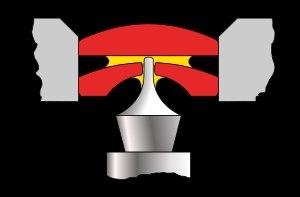
Les pierres d'horlogerie sont notamment utilisées pour la fabrication des paliers, qui supportent les pivots des axes du rouage en acier. Elles se présentent alors sous forme d'un disque percé ou de disque plat appliqué contre un disque percé. Elles servent également de palettes à l'ancre, d'ellipse fixée sur le balancier qui reçoit l'impulsion, ou encore beaucoup plus rarement de cylindre de friction dans certaines montres à cylindre. En langage horloger commun on les appelle « rubis ».